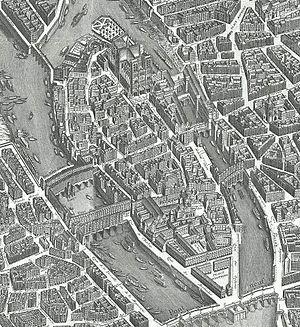
Plan de Paris dit Plan de Turgot (Île de la Cité)"
L’île de la Cité est une île située sur la Seine, en plein cœur de Paris. Elle est considérée comme l'antique berceau de la ville de Paris, autrefois Lutèce. Elle appartient aux 1ᵉʳ et 4ᵉ arrondissements. Le chroniqueur Gui de Bazoches l'évoquait en 1190 comme étant « la tête, le cœur et la moelle de Paris ».
La rue de la Vieille-Draperie, également appelée rue de la Draperie, est une ancienne rue de Paris située quartier de la Cité, aujourd'hui disparue.
Le pont au Double est un pont franchissant la Seine à Paris, en France.